Overhead power line

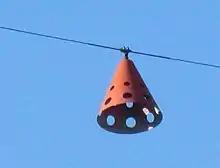
An aviation obstruction marker on a high-voltage overhead transmission line reminds pilots of the presence of an overhead line. Some markers are lit at night or have strobe lights.

Overhead power lines are often equipped with a ground conductor (shield wire, static wire, or overhead earth wire). The ground conductor is usually grounded (earthed) at the top of the supporting structure, to minimize the likelihood of direct lightning strikes to the phase conductors. In circuits with earthed neutral, it also serves as a parallel path with the earth for fault currents. Very high-voltage transmission lines may have two ground conductors. These are either at the outermost ends of the highest cross beam, at two V-shaped mast points, or at a separate cross arm. Older lines may use surge arresters every few spans in place of a shield wire; this configuration is typically found in the more rural areas of the United States. By protecting the line from lightning, the design of apparatus in substations is simplified due to lower stress on insulation. Shield wires on transmission lines may include optical fibers (optical ground wires/OPGW), used for communication and control of the power system.